Cofersa

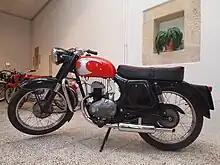
200cc Cofersa (1955)

José Mercader, the manufacturer, had begun building auxiliary engines to install on bicycles. With this experience, he created Construcciones Ferrusola SA in 1953, to undertake the manufacture of motorcycles in Madrid.